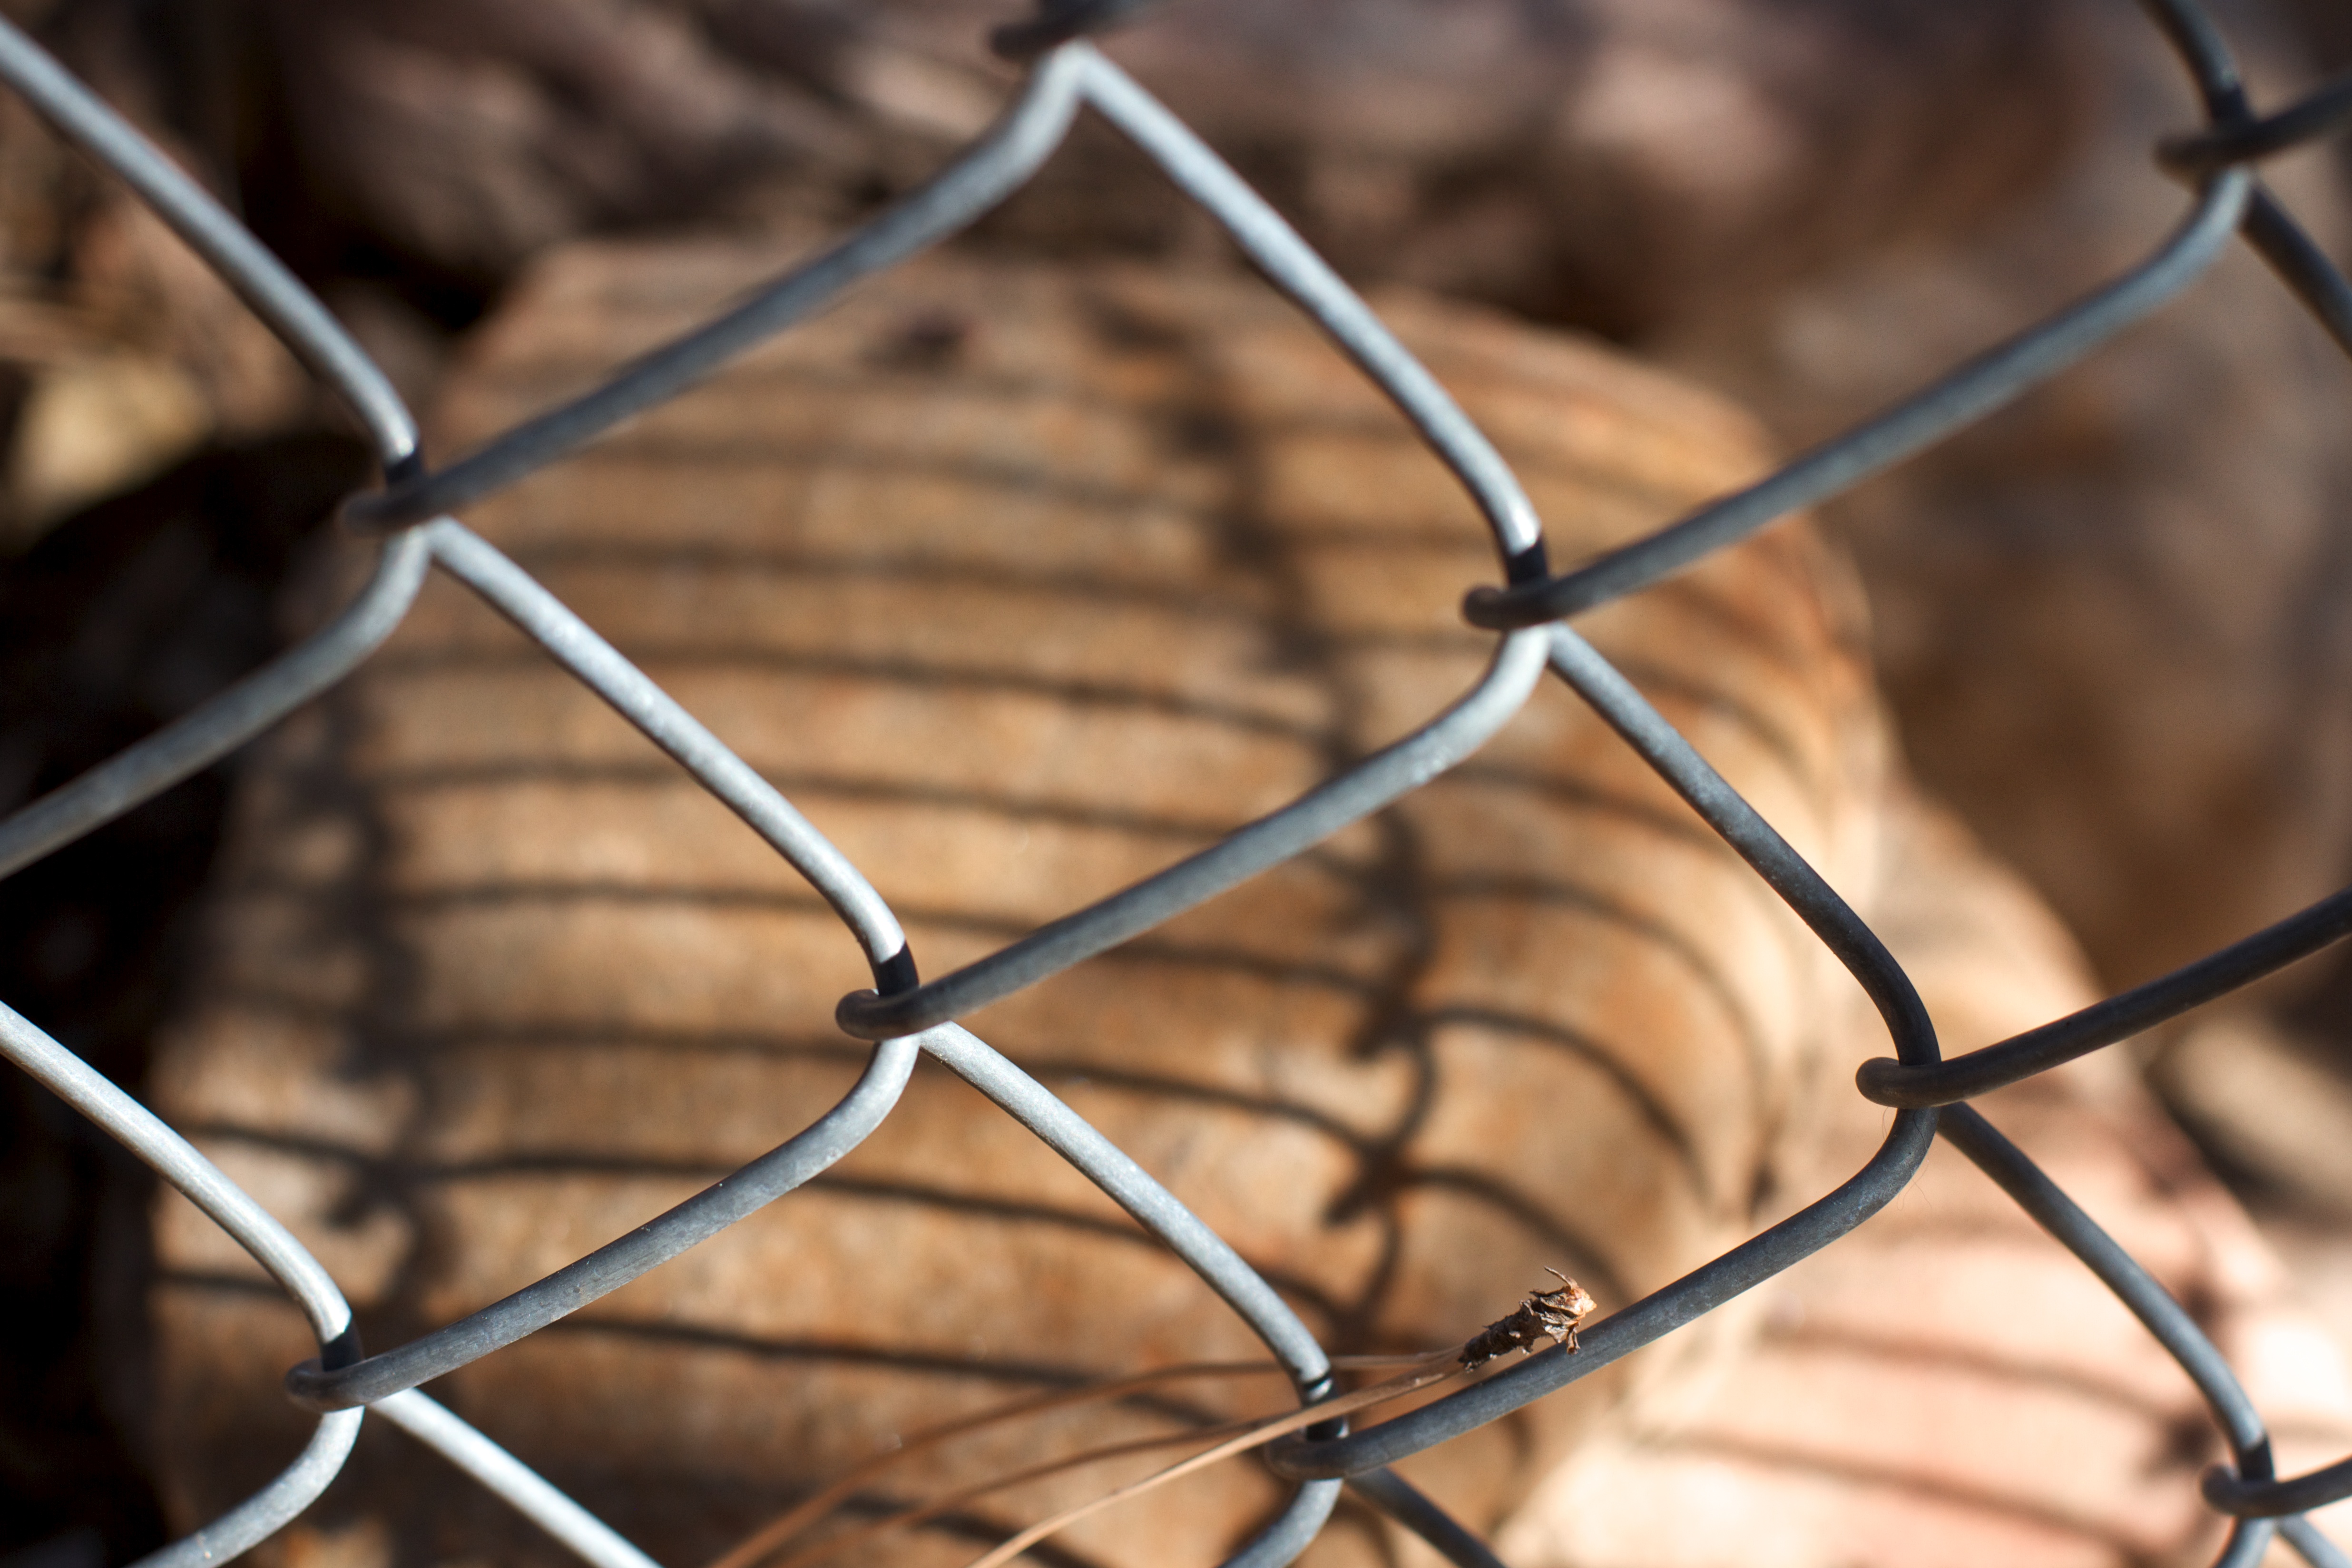
branch, light, fence, barbed wire, technology, wheel, wire, line, metal, electricity, circle, twig, close up, iron, wire fencing, home fencing, electronics accessory